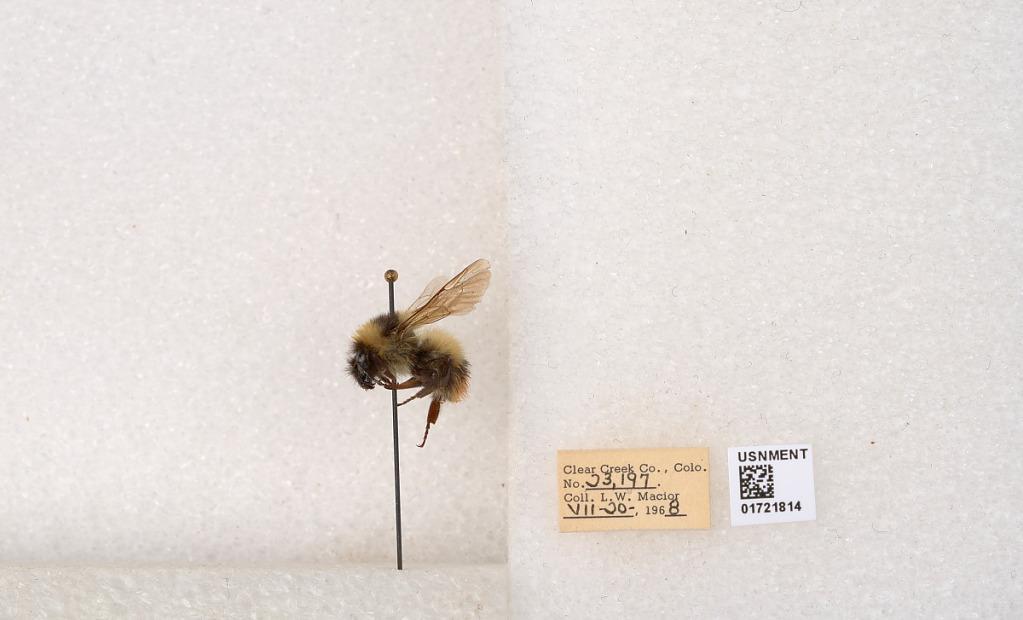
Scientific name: Bombus kirbyellus
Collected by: L. Macior
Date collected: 1968-7-20
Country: United States
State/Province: Colorado
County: Clear Creek
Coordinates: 39.6891, -105.644